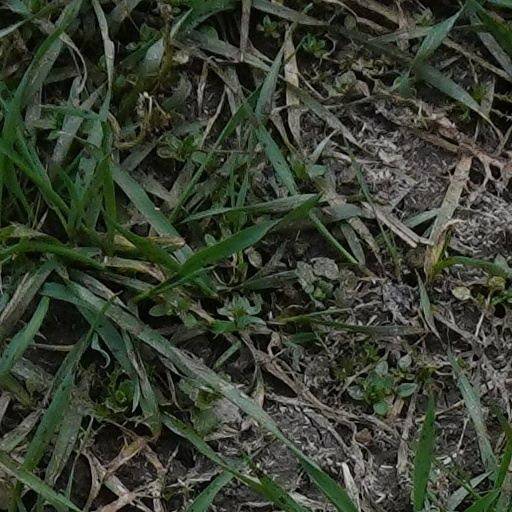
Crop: wheat